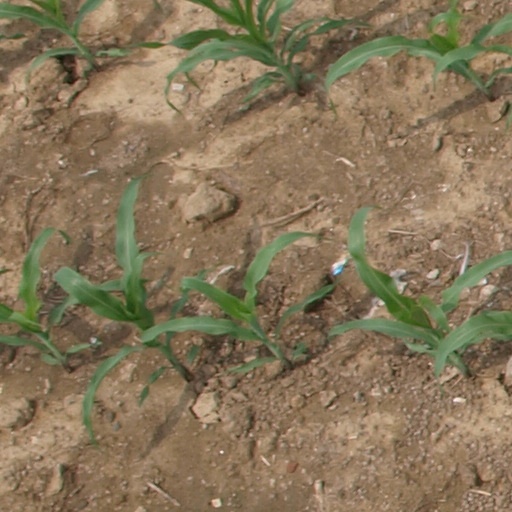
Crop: maize; corn